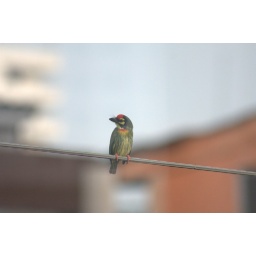
A small cute bird surviving in the urban nightmare of EkemaiLocation: Phra Khanong, Watthana, Bangkok, TH, Thailand&amp;copy; Gordon Anderson